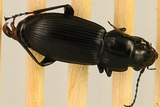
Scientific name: Pterostichus melanarius melanarius
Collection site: Chase Lake National Wildlife Refuge NEON (WOOD), plot WOOD_028